Marie-Louise Loubet

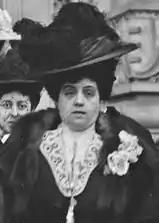
Marie-Louise Loubet in 1906.

Marie-Louise Loubet (1843–1925) was the wife of the President of France Émile Loubet.